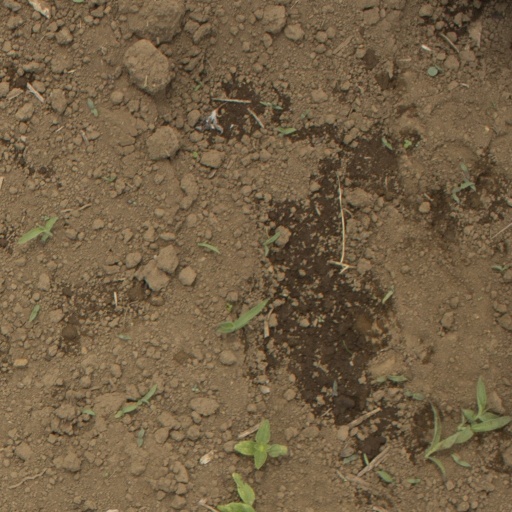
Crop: Jerusalem artichoke